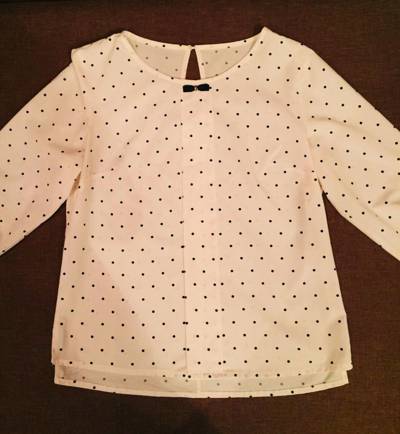
Waste category: clothes